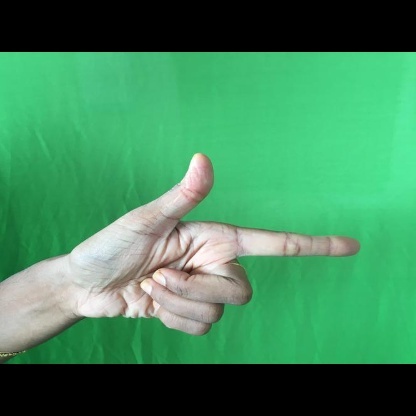
Mudra: Chandrakala